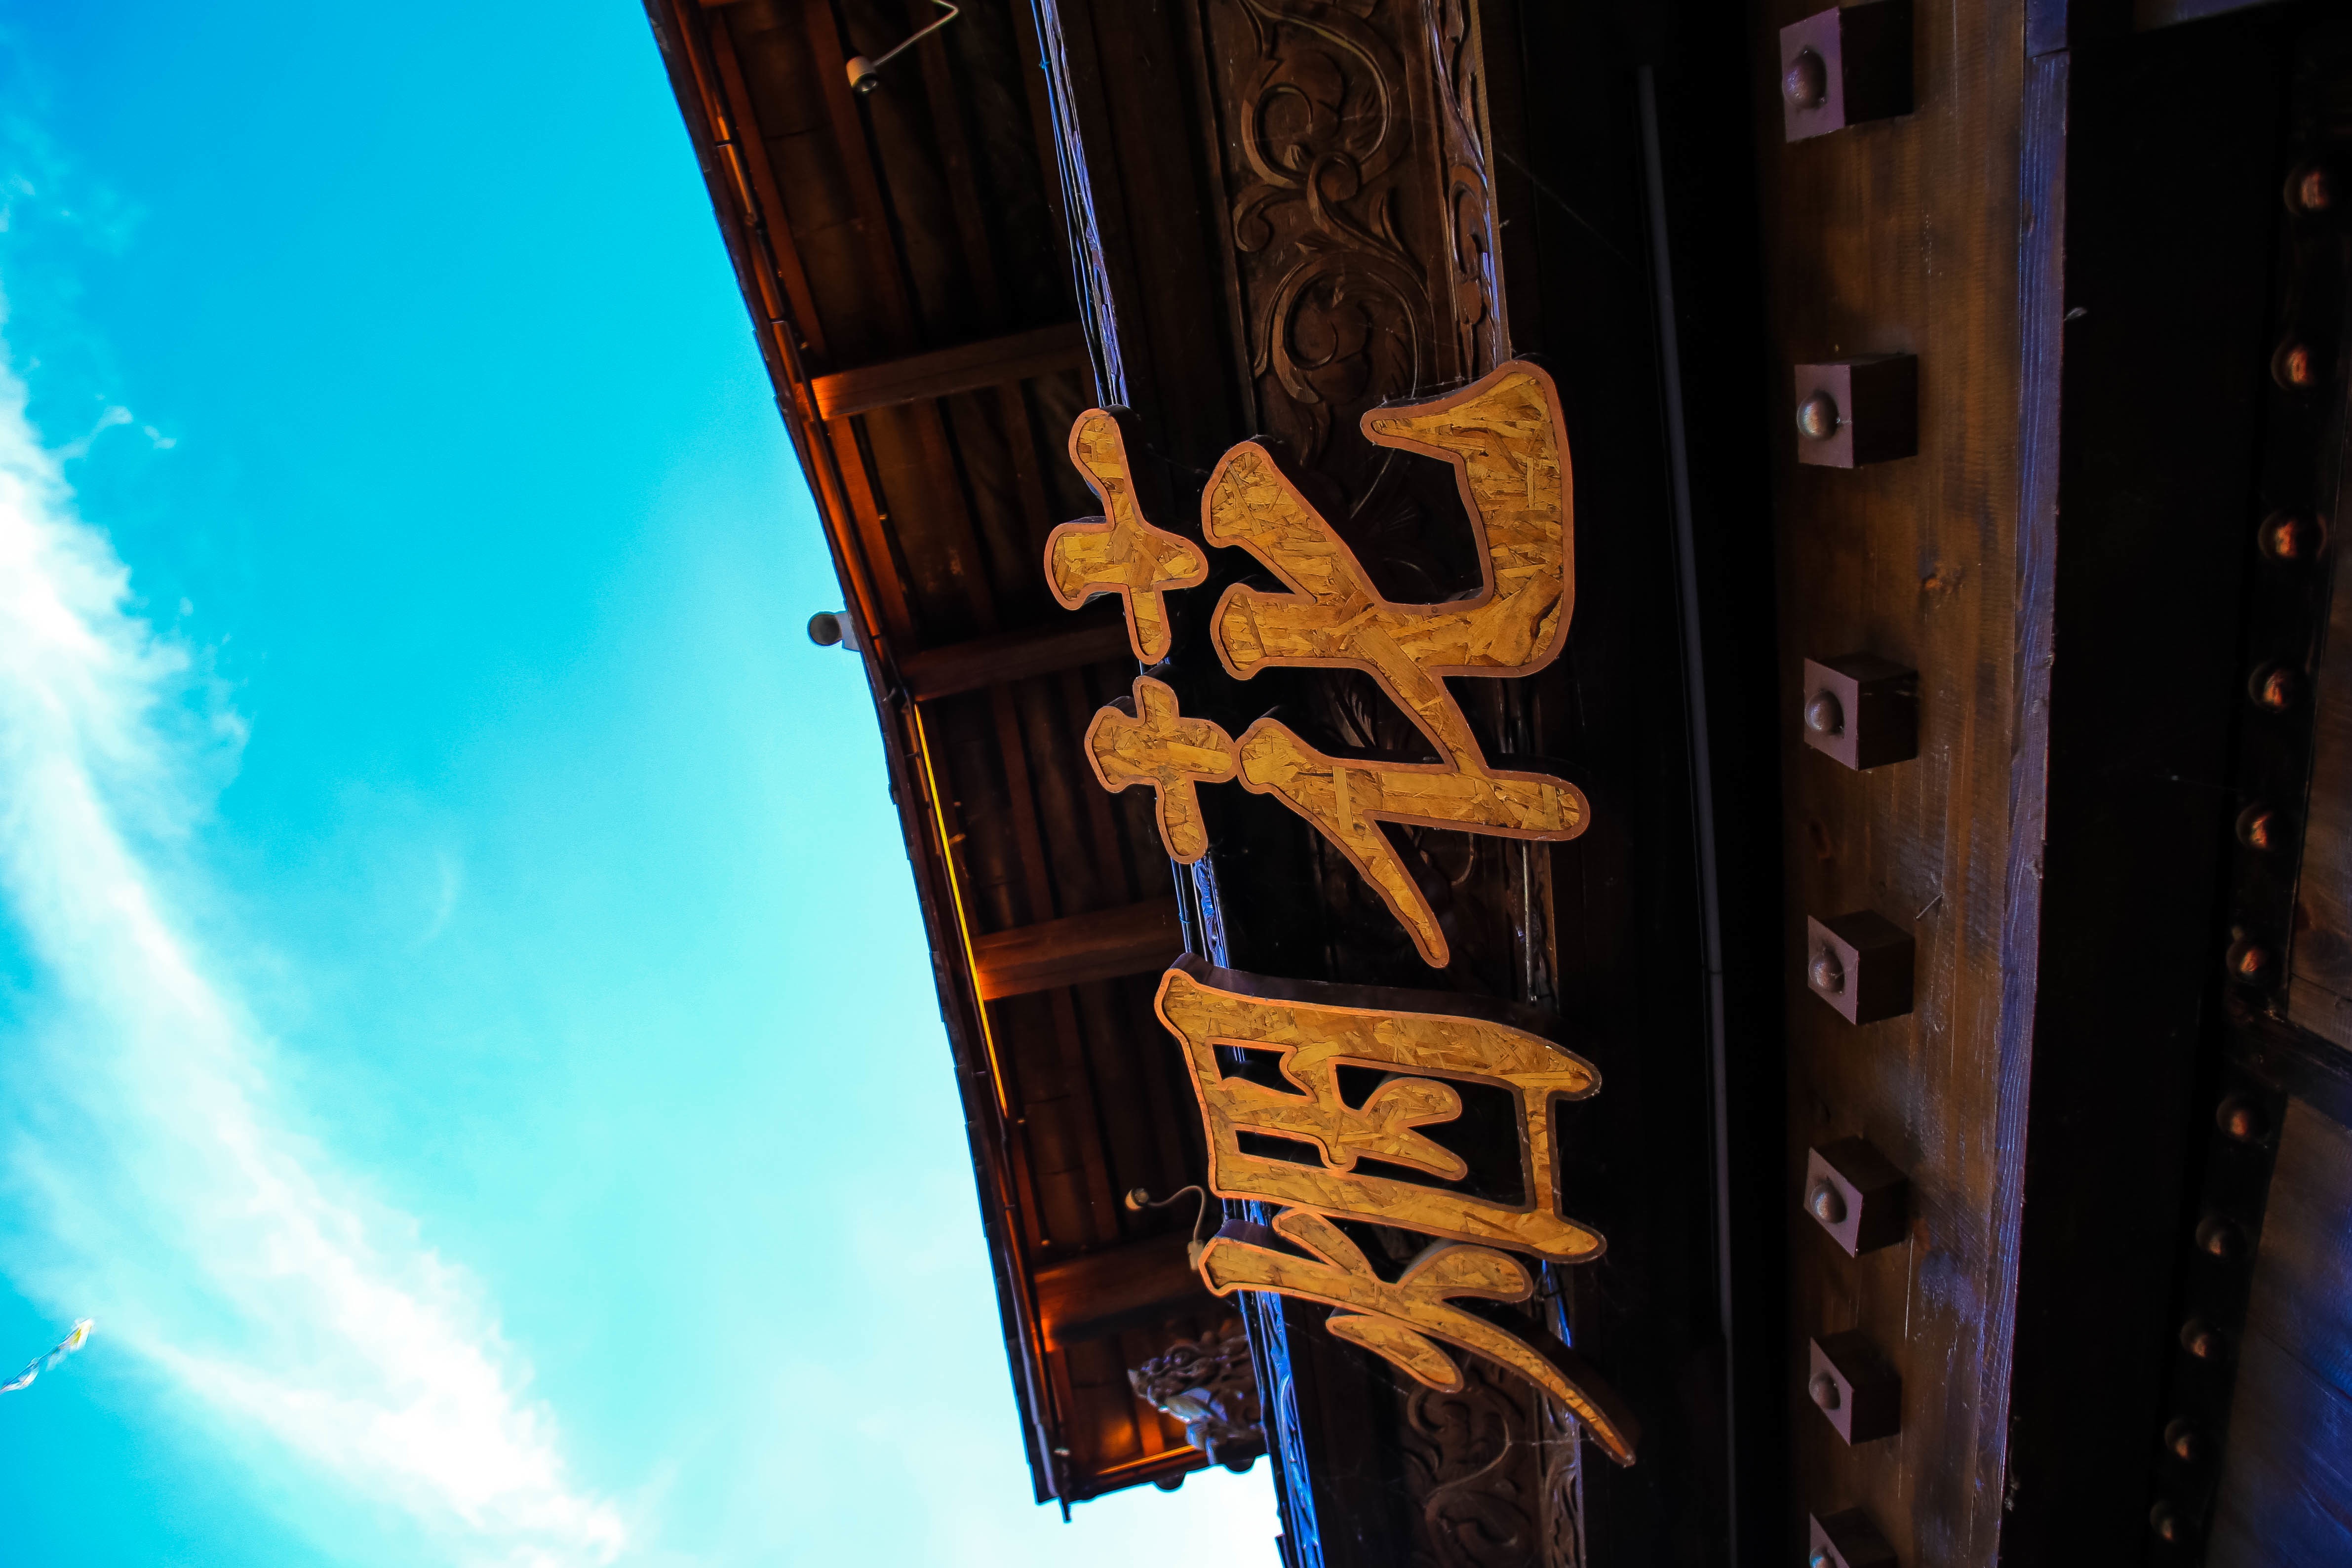
light, night, reflection, color, blue, lighting, screenshot